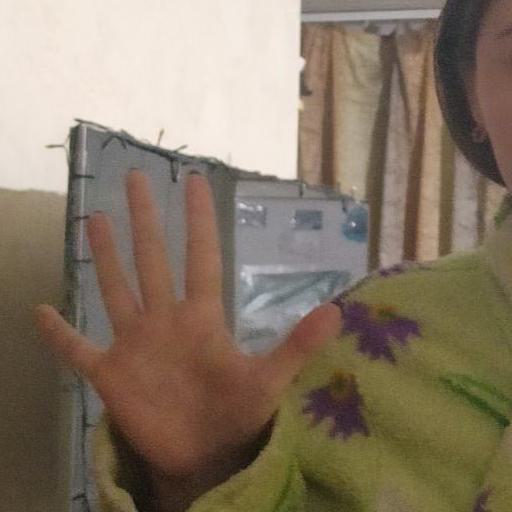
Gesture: palm